Sergio Mitre

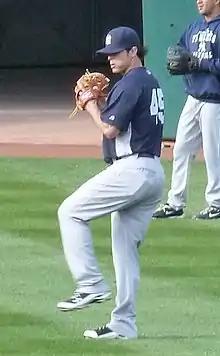
Mitre with the New York Yankees

Sergio Armando Mitre (born February 16, 1981) is a Mexican-American former professional baseball pitcher. He played in Major League Baseball (MLB) for the Chicago Cubs, Florida Marlins, Milwaukee Brewers, and New York Yankees. In 2022, he was sentenced to 50 years in prison by Mexican authorities for the murder of his then-girlfriend's 22-month-old daughter.